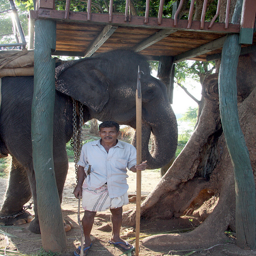
A man standing next to a tall elephant.
A man standing with an elephant in chains.
The elephant and its handler are under a wooden platform.
An Indian man and his elephant under a tree house
A man holding a spear while standing next to an elephant.